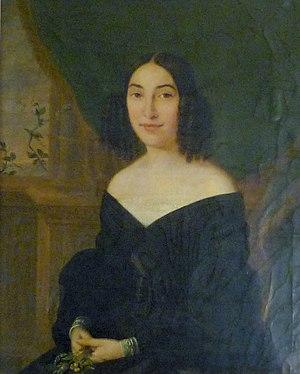
Portrait de Madame Eugène van Dievoet née Hortense Poelaert par Ignace Brice, 1840
Henri Van Dievoet est un architecte belge, prix de Rome, Grand Prix d'architecture de la Ville de Bruxelles, né à Bruxelles, au 77 rue de Laeken, le 19 janvier 1869 et mort dans sa ville natale le 24 avril 1931.
Joseph Poelaert, officier de l'ordre de Léopold, chevalier de la Légion d’honneur, membre agrégé de l'Académie royale des beaux-arts d'Anvers, est un architecte belge né à Bruxelles le 21 mars 1817 rue du Marché au Charbon nᵒ 1028, et qui succomba à l'âge de 62 ans en plein labeur le 3 novembre 1879 à cinq heures du matin en son domicile, boulevard de Waterloo nᵒ 13, des suites d’une congestion cérébrale.
La famille Poelaert, est une famille bruxelloise d'architectes, sculpteur et constructeurs descendant de Joseph Poelaert, maître-maçon et important constructeur de son temps qui fut reçu bourgeois de Bruxelles le 8 avril 1782.
La famille Van Dievoet est une famille belge inscrite aux registres de la bourgeoisie de Bruxelles dès le XVIIᵉ siècle et issue des sept Lignages de Bruxelles. Sa filiation suivie est établie depuis 1650. Elle forma à la fin du XVIIᵉ siècle un rameau parisien connu sous le nom de Van Dievoet dit Vandive, éteint en 1802.